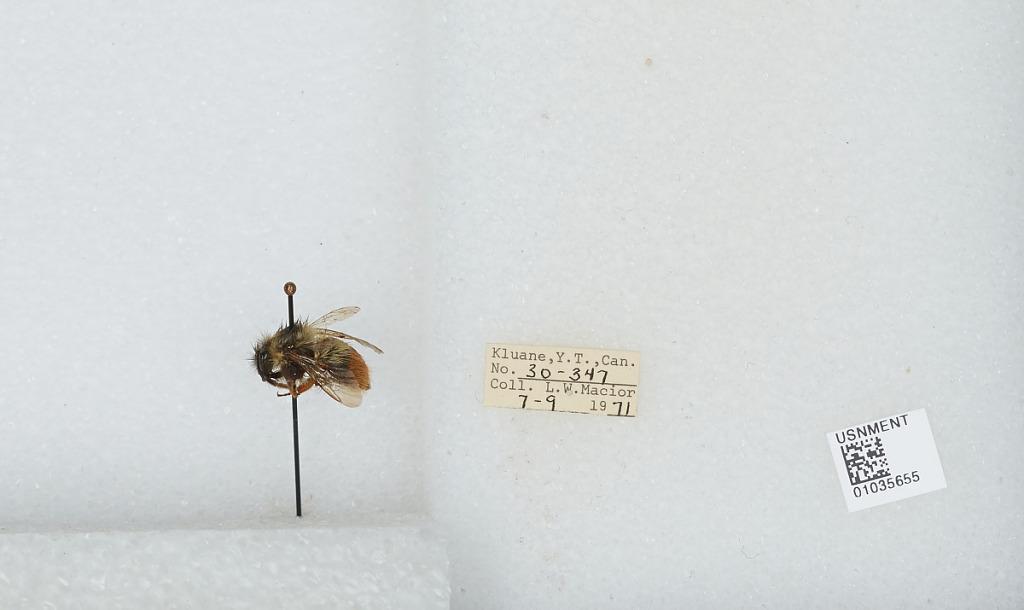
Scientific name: Bombus (Pyrobombus) mixtus Cresson
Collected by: L. Macior
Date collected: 1971-7-9
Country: Canada
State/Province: Yukon Territory
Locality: Kluane
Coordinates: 60.75, -139.5